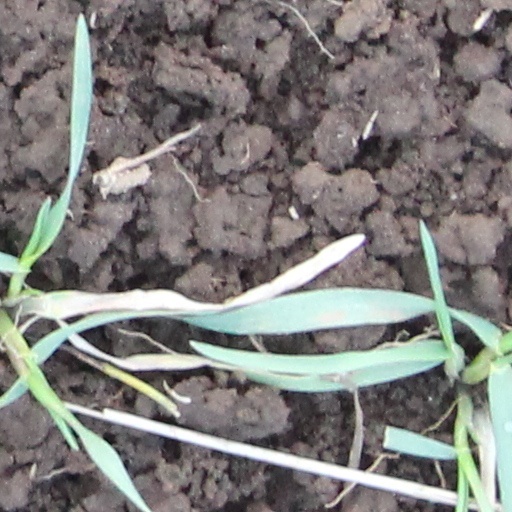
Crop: wheat